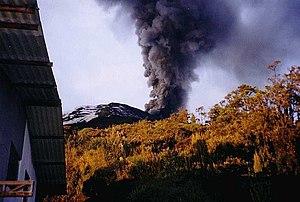
Le Tungurahua est un stratovolcan équatorien en activité de 5 023 mètres d'altitude, situé à cheval entre les provinces de Chimborazo et Tungurahua. En éruption depuis le 5 octobre 1999, son activité éruptive a repris le 28 mai 2010 et connaît à partir du 26 avril 2011 une nouvelle phase explosive.